Universidad Santa María (Venezuela)

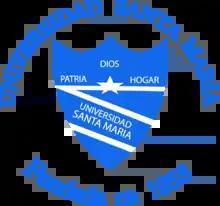
Saint Mary Shield

In his inscription reads: Saint Mary University (Spanish: Universidad Santa María) founded in 1953, with the words God, Country and Home.